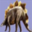
Label: dinosaur